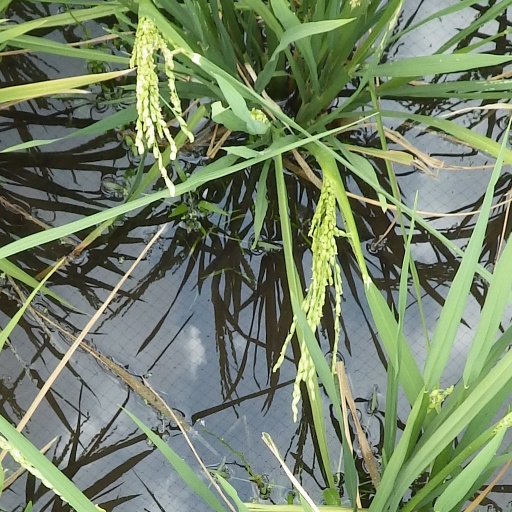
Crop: rice